Donald Currie

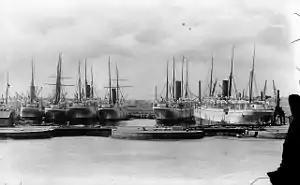
Union-Castle liners in East India Docks, London in 1902

Sir Donald Currie (17 September 182513 April 1909) was a Scottish shipowner, politician and philanthropist.